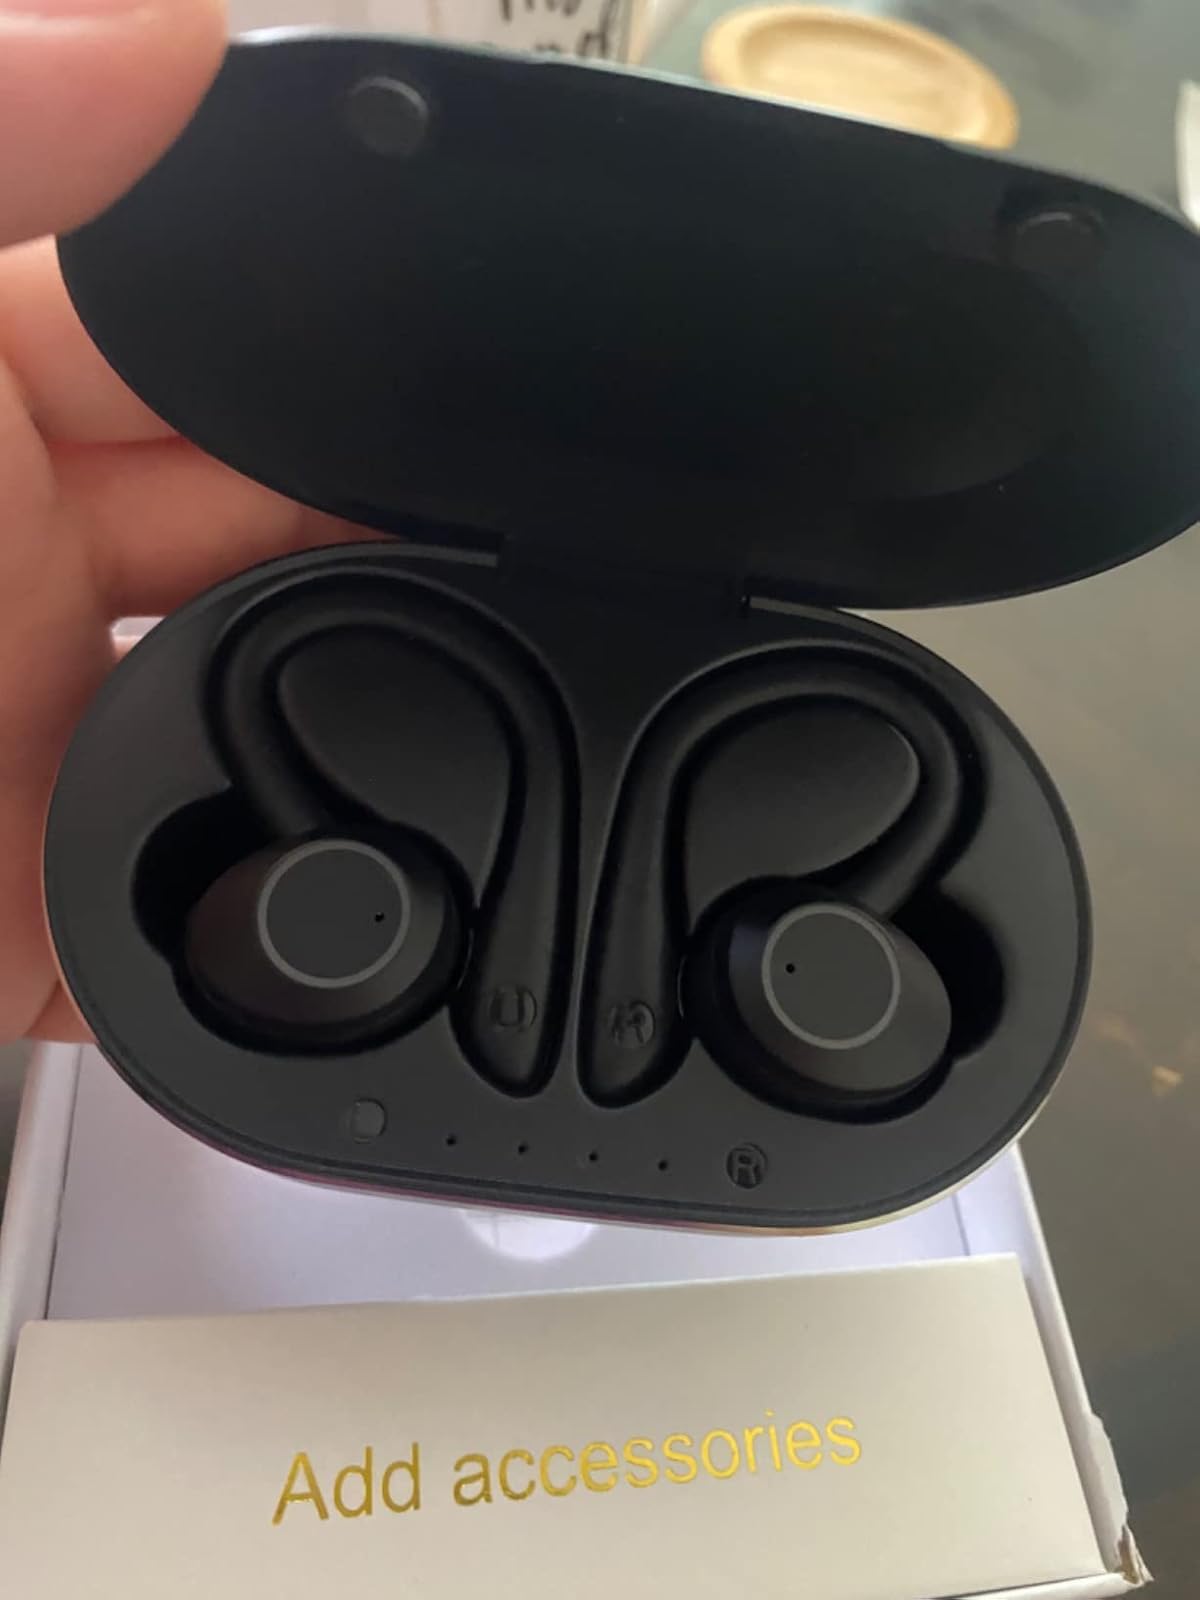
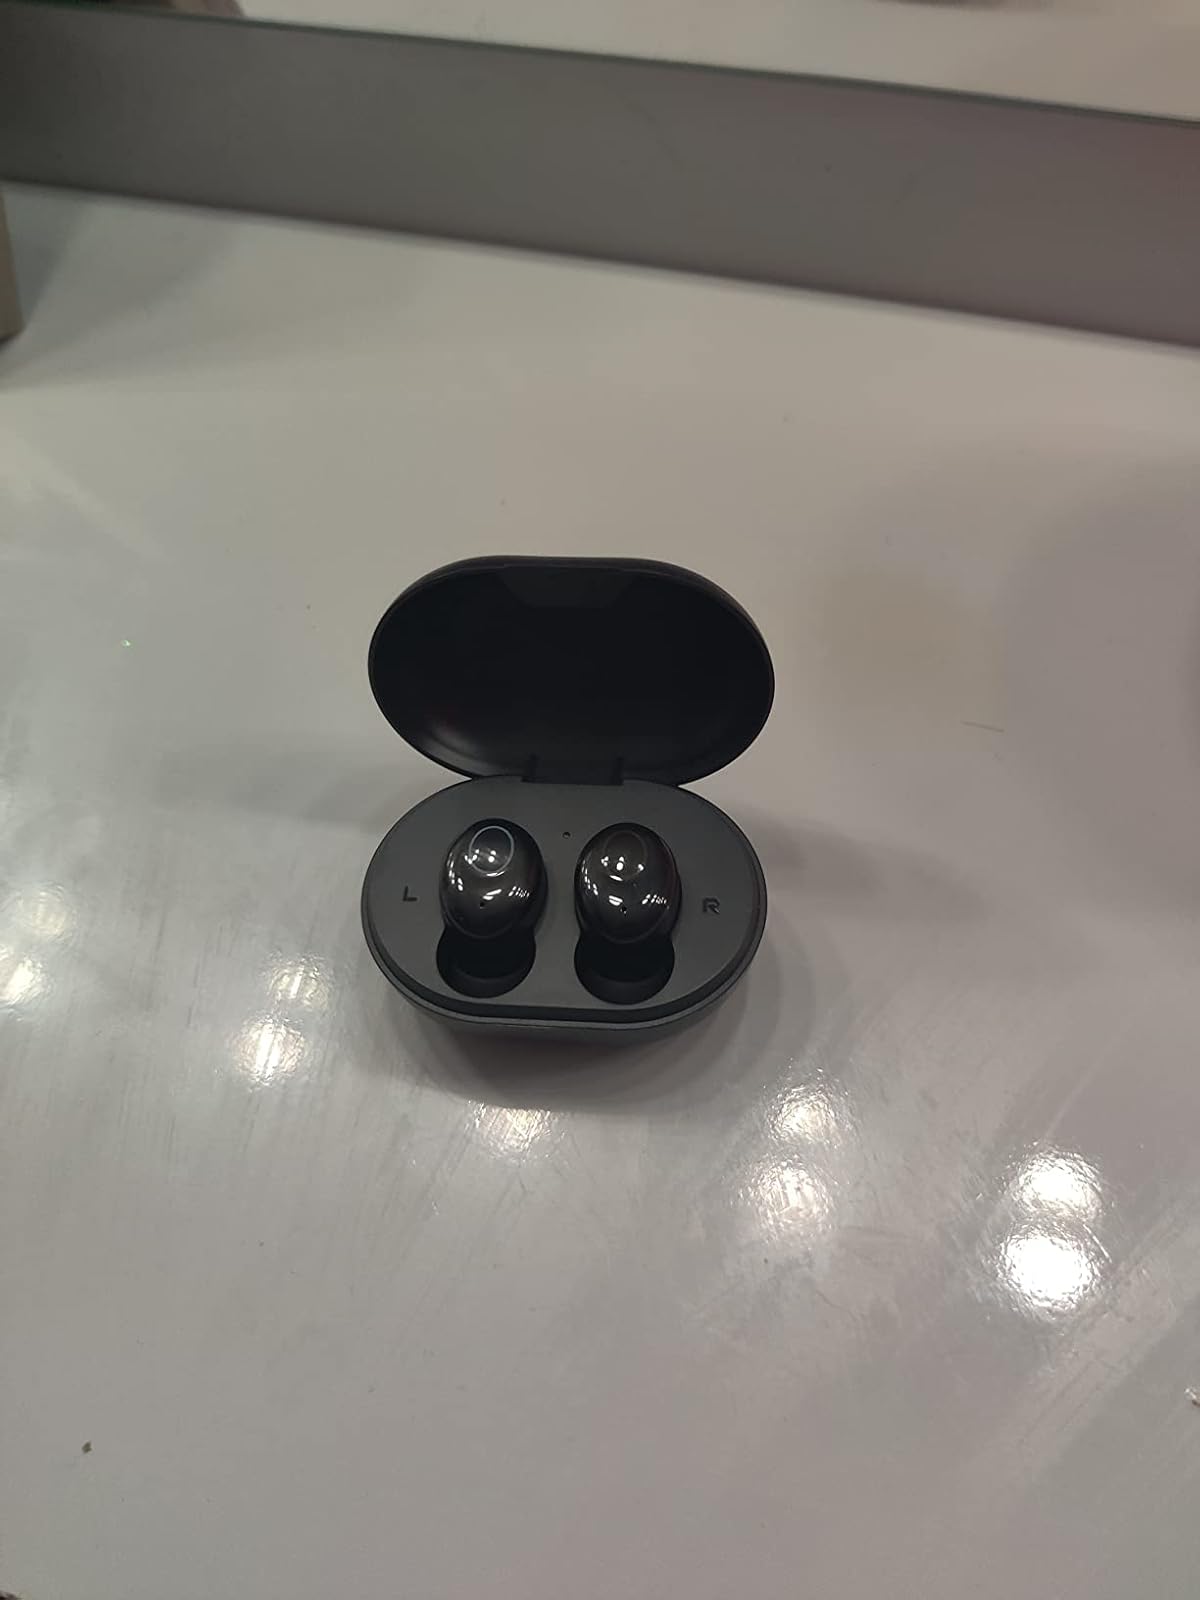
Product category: earbuds
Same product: no